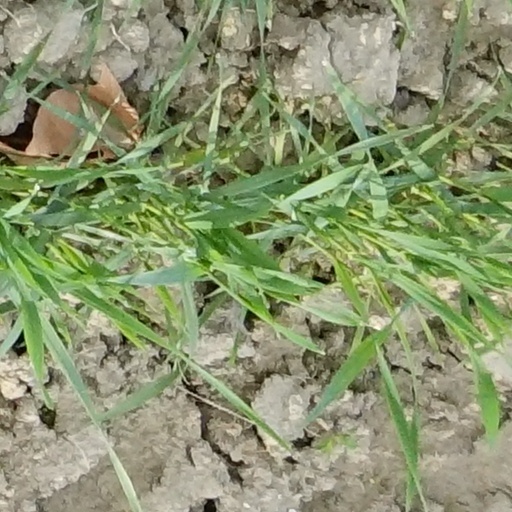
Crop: wheat